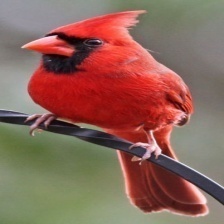
Species: NORTHERN CARDINAL
Scientific name: CARDINALIS CARDINALIS